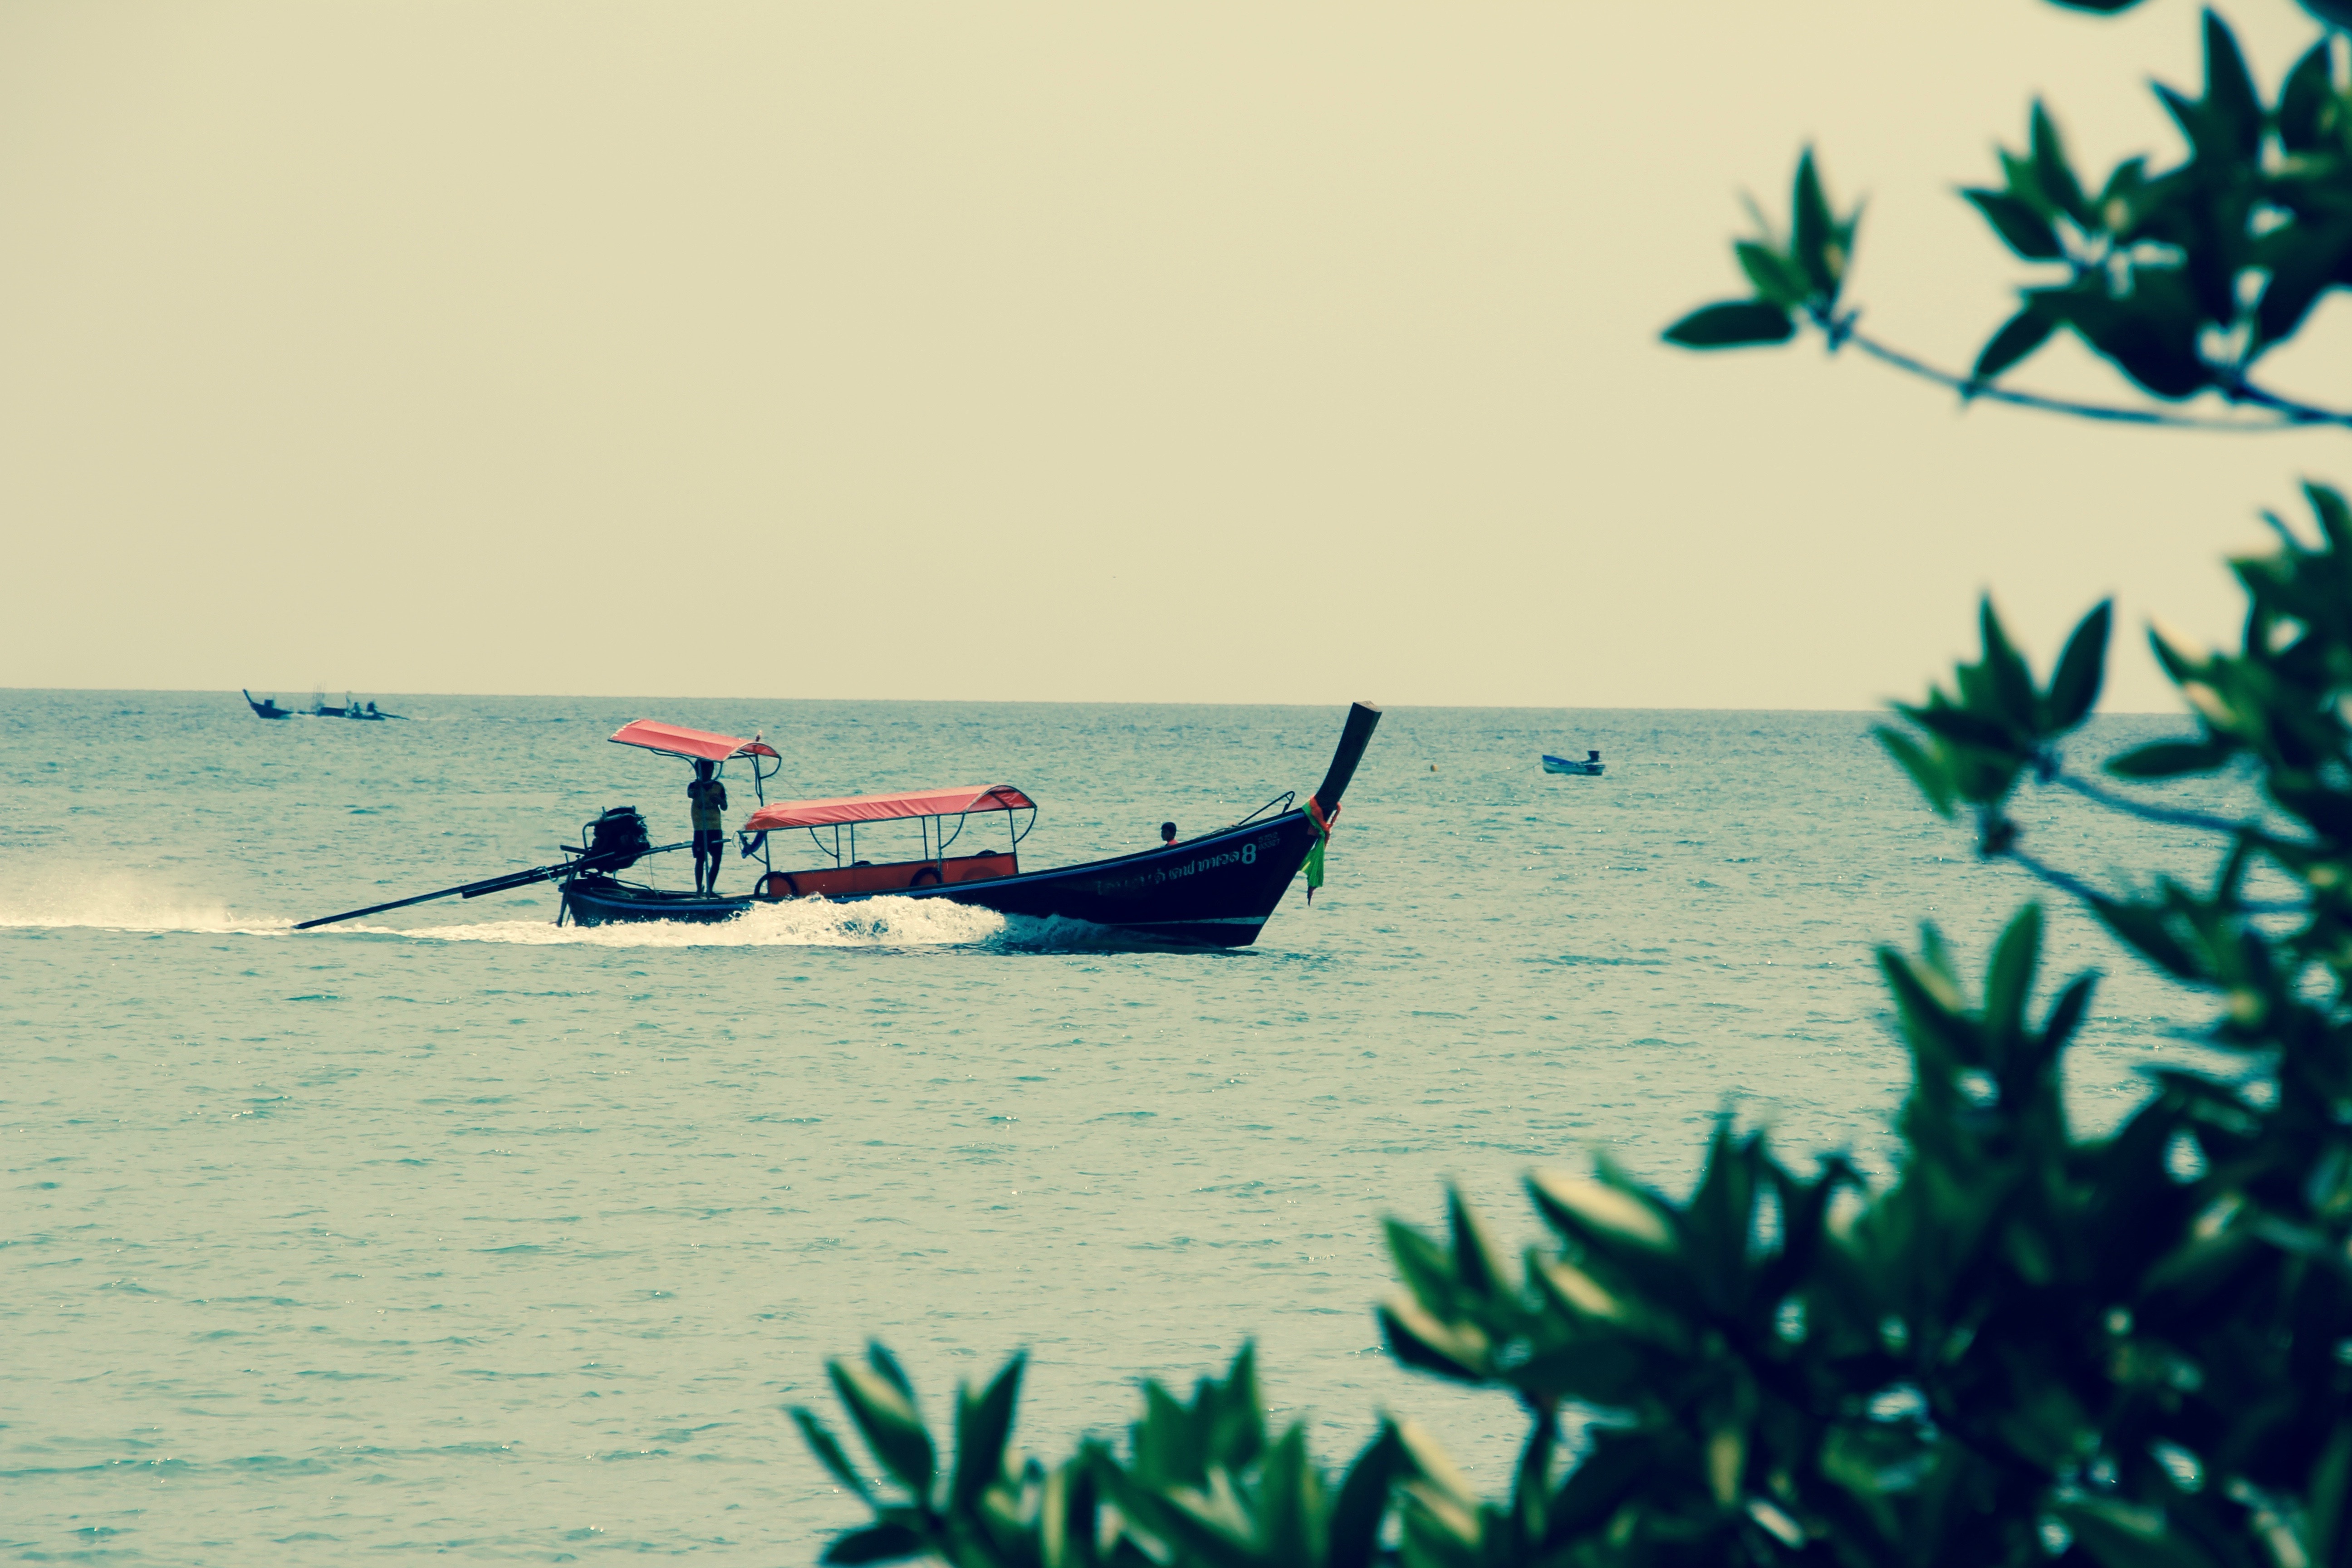
sea, water, ocean, boat, lake, ship, boot, vehicle, fishing, fish, thailand, boating, watercraft rowing